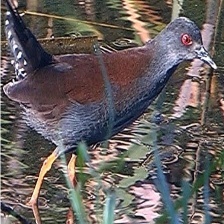
Species: BLACK TAIL CRAKE
Scientific name: AMAURORNIS BICOLOR